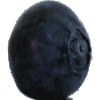
Label: Blueberry 1